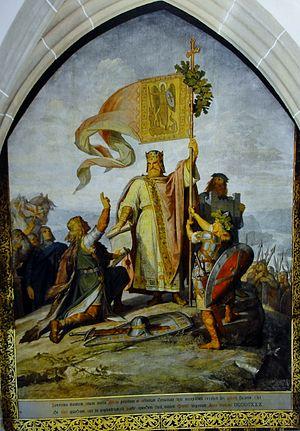
Cet article dresse la liste des souverains ayant régné sur le territoire formant actuellement l'État allemand.
Cette page dresse une liste de personnalités mortes au cours de l'année 936 :